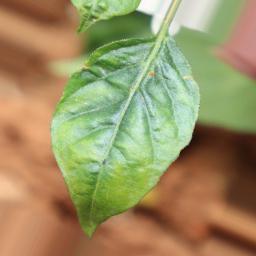
Label: mites_and_trips